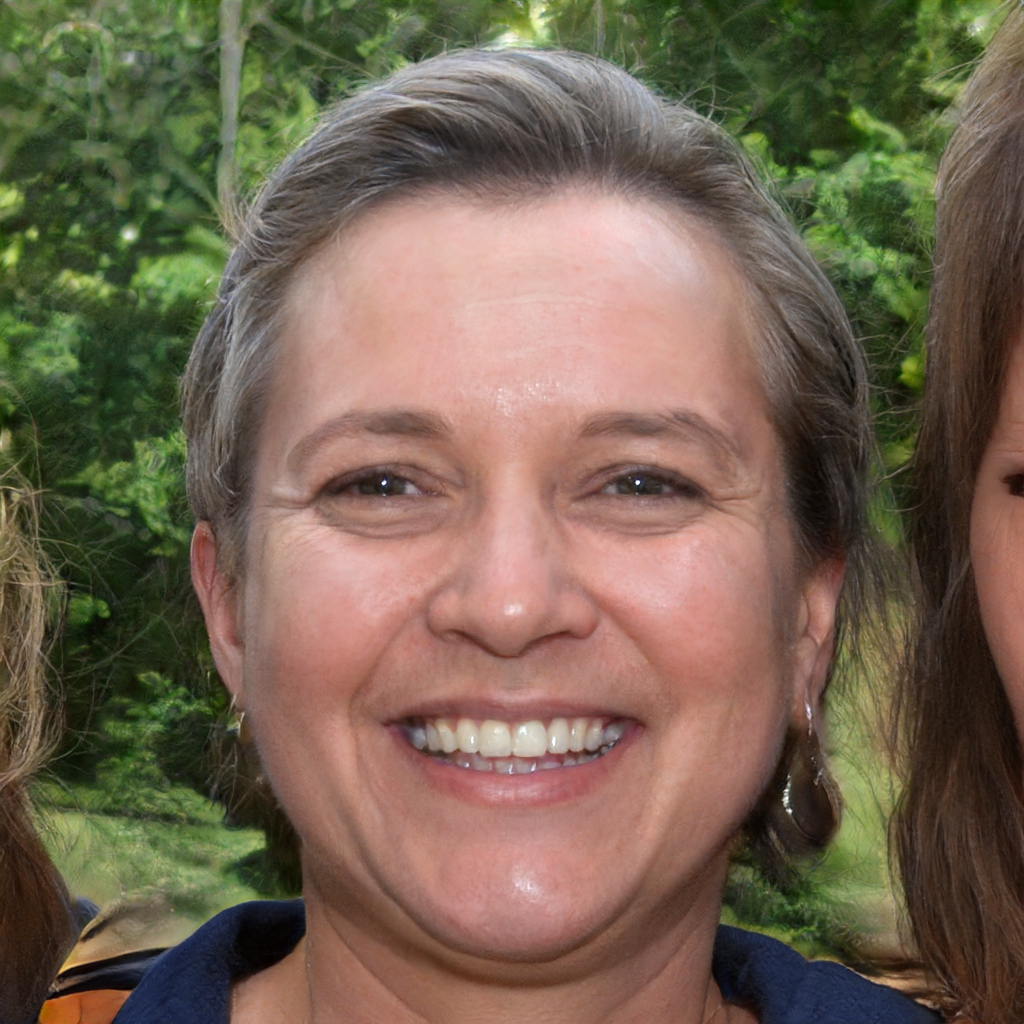
Label: Colored